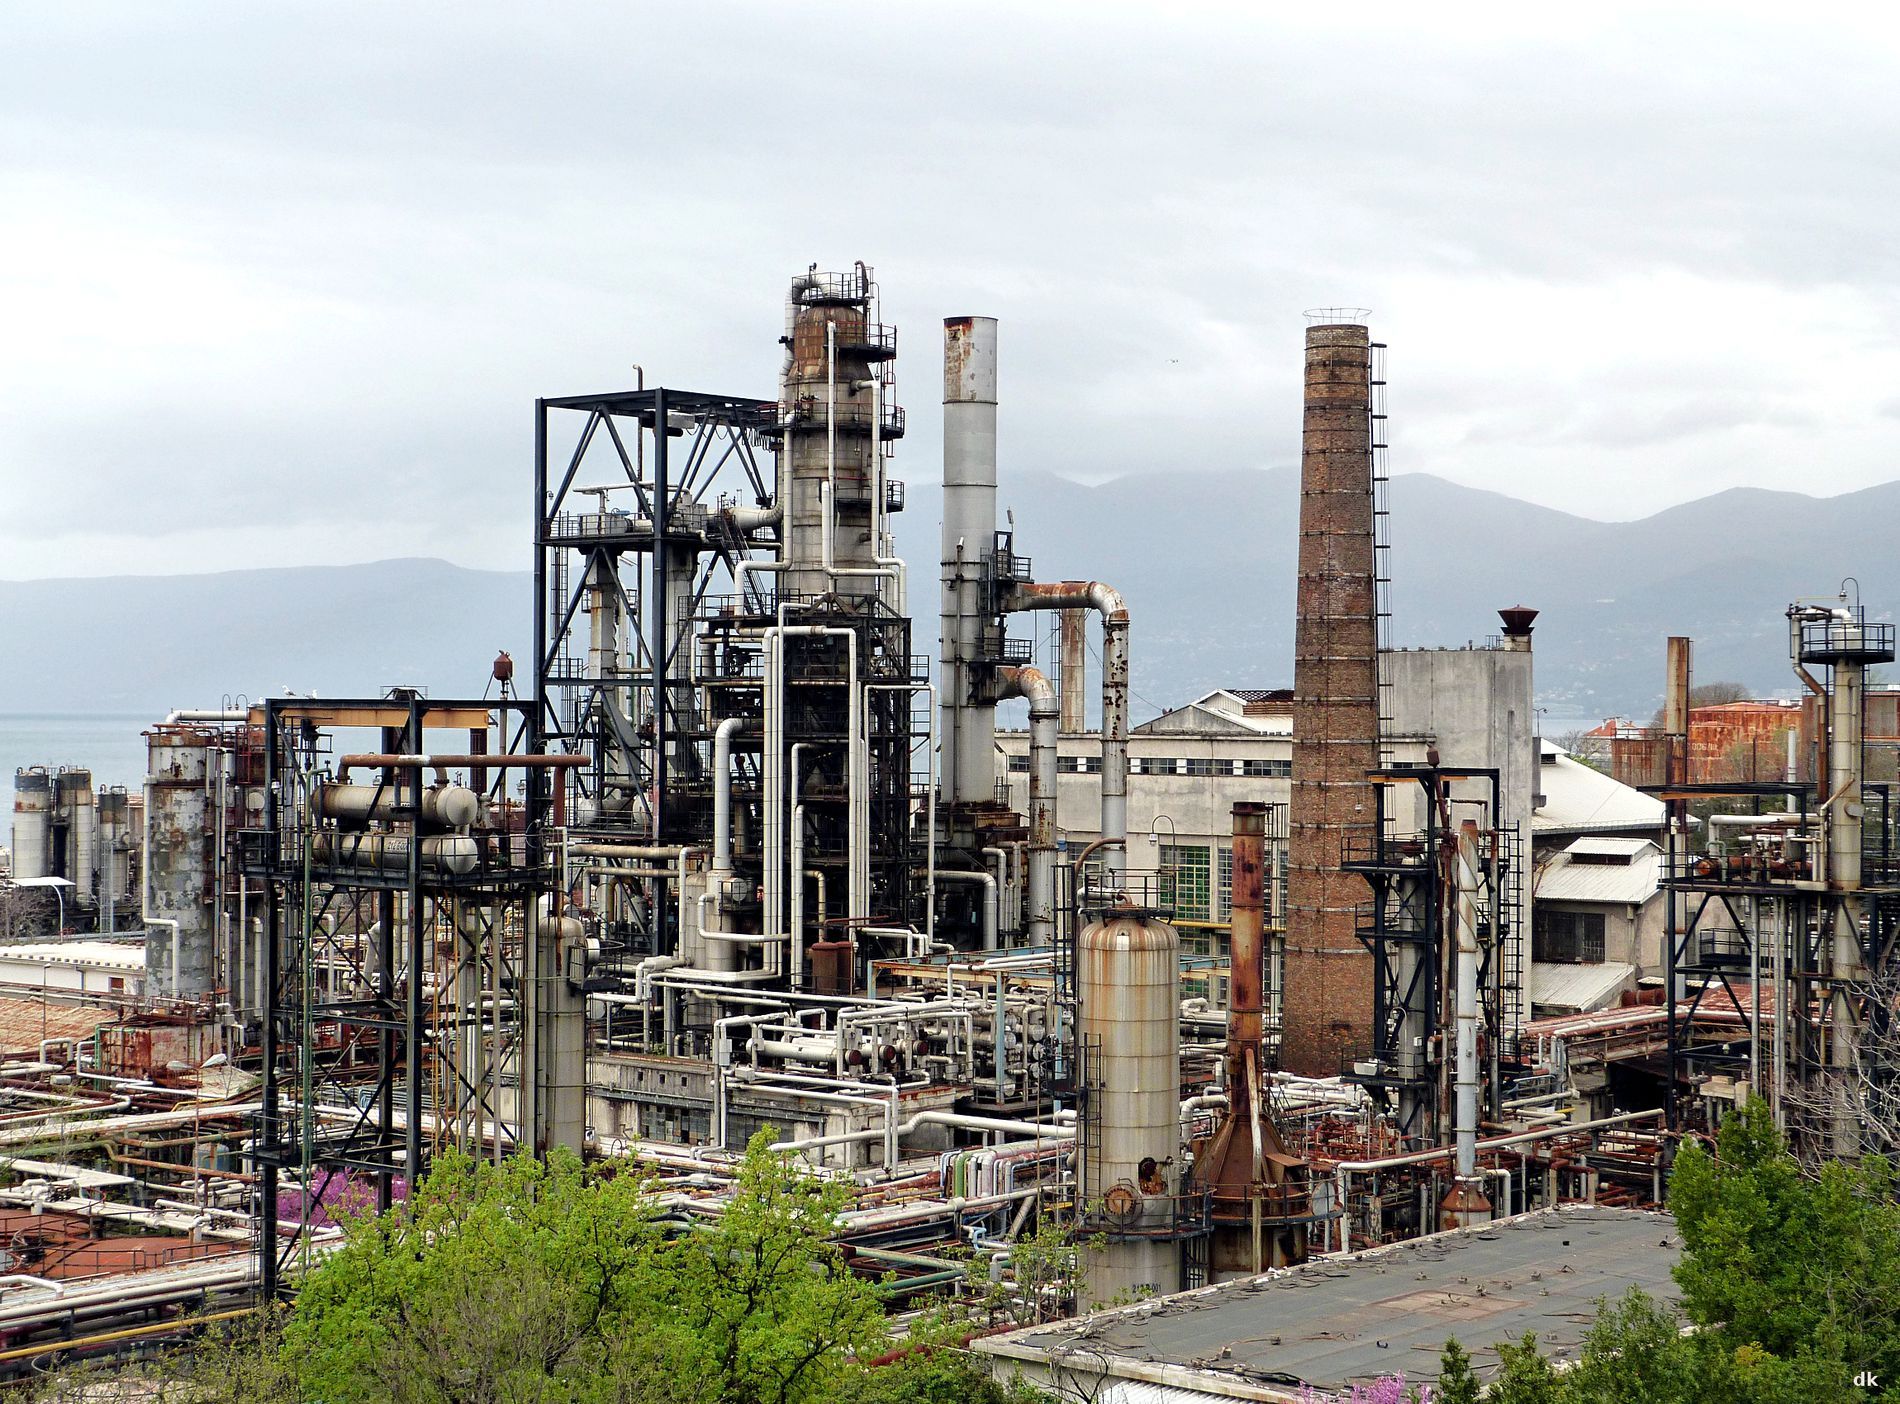
Huge Industrial Factory
The image shows a huge industrial factory with tall towers, tanks, and pipes. It is surrounded by some trees, and a high mountain chains in the background under a cloudy sky.
Long shot, The image shows a huge industrial factory. The lighting is soft and natural, coming from a cloudy sky that casts a gentle glow on the factory, highlighting it's details. The color includes shades of gray, brown, and metallic tones from the factory, with touches of green from the trees that add a nice balance to the scene. The atmosphere is calm and simple, focusing on the industrial character of the place.
Labels: Architecture, Building, Factory, Refinery, Person, Outdoors, Mountain chains, Sky, Tree, Trees
Camera: Panasonic DMC-FZ45
Aperture: F4
Exposure: 1/200 sec
ISO: 125
Focal length: 9.4 mm